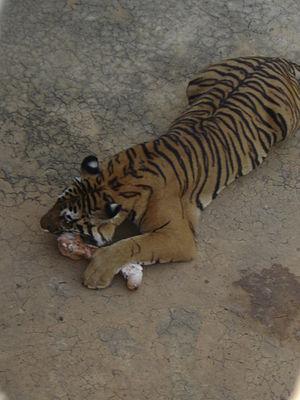
Tigre du Bengale (Panthera tigris tigris) en train de manger. Au zoo de Brasilia.